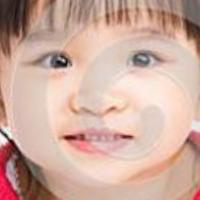
Age group: age 01-10